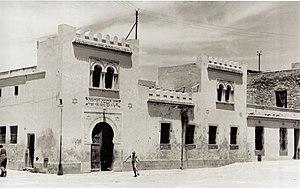
Grande Synagogue de la Hara de Tunis
La Hara, actuellement appelée Hafsia, a été le quartier juif de la médina de Tunis.
La synagogue de la Hara, appelé aussi Sla El-Kebira, est une ancienne synagogue tunisienne située dans l'ancien quartier juif de Tunis, la Hara. Elle est détruite en 1961.
La médina de Tunis est une médina tunisienne, cœur historique de Tunis, inscrite depuis 1979 au patrimoine mondial de l'Unesco.
La liste de synagogues de Tunisie est établie par Colette Bismuth-Jarrassé et Dominique Jarrassé et publiée dans leur ouvrage Synagogues de Tunisie : monuments d'une histoire et d'une identité en 2010.